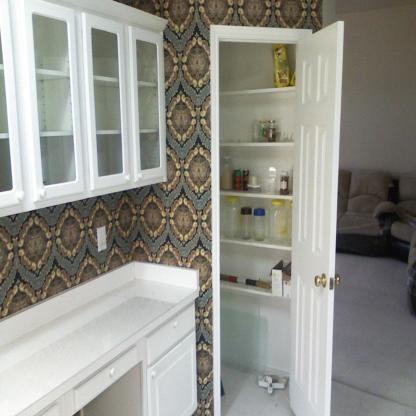
Scene: Indoor